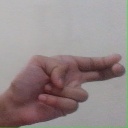
अक्षर: ह